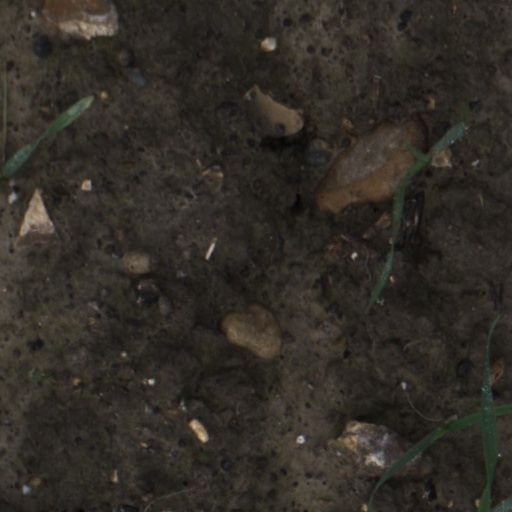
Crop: wheat